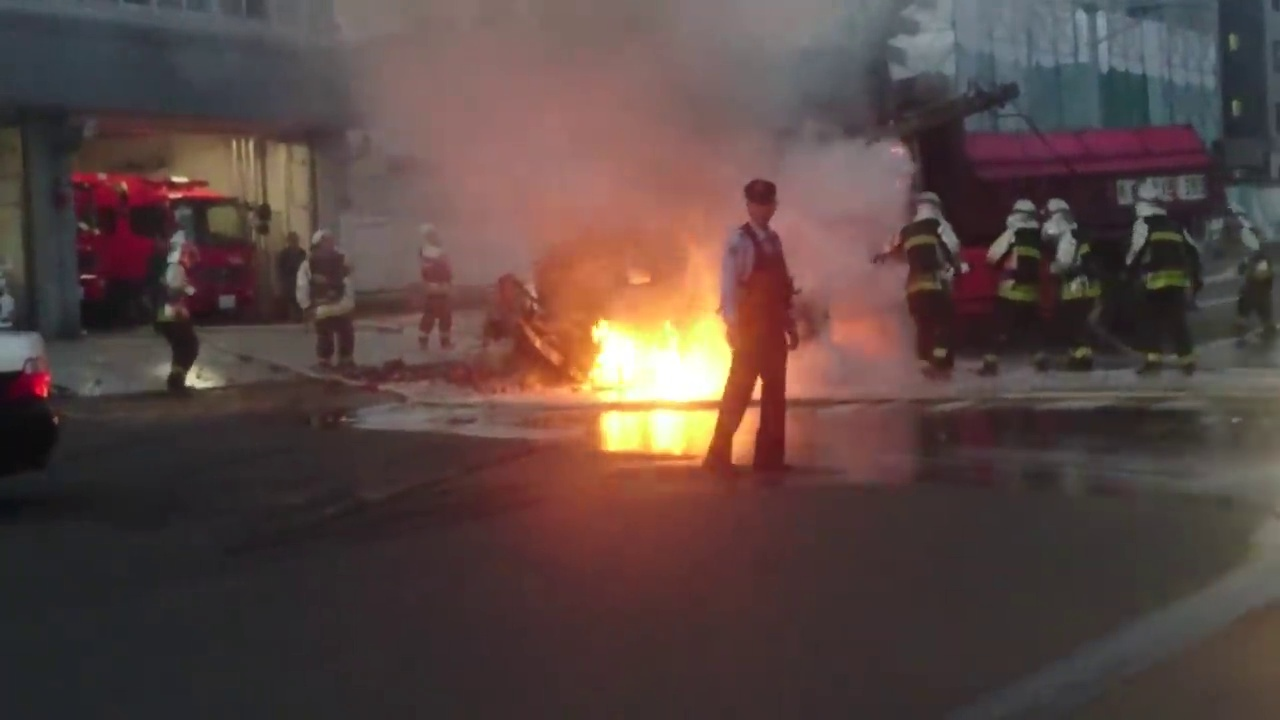
Fire: yes
Smoke: yes